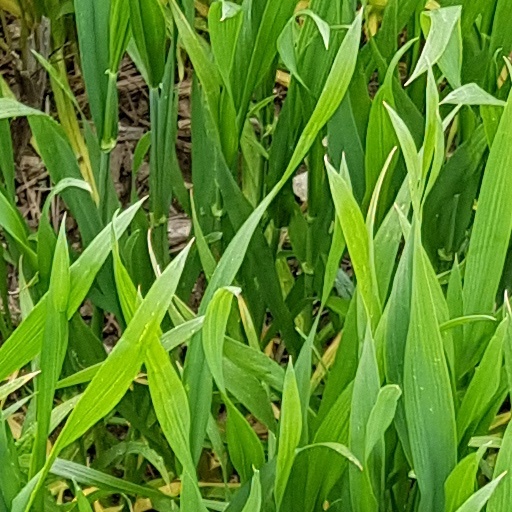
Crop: wheat